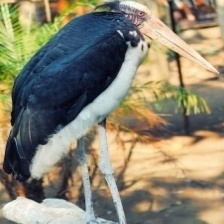
Species: MARABOU STORK
Scientific name: LEPTOPTILOS CRUMENIFER
ImageNet parent category: white_stork